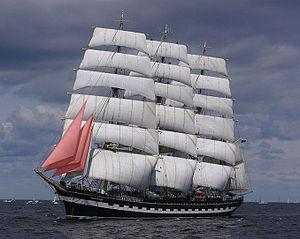
Ce glossaire maritime liste les principaux termes techniques utilisés par le monde maritime et les marins.
Le foc désigne une voile d'avant de forme triangulaire d'un voilier. Cette voile est retenue par son guindant à l'étai le long duquel elle coulisse pour être hissée. Deux écoutes fixées à une de ses extrémités permettent de modifier son orientation et sa forme pour l'adapter à la direction du vent et à l'état de la mer. Lorsqu'un voilier dispose d'un jeu de voiles d'avant permettant d'adapter la surface de la voilure à la force du vent, le foc désigne une voile de surface intermédiaire entre le tourmentin et le génois. Le foc contribue à propulser le voilier mais il joue également un rôle primordial dans la réussite de la manœuvre de virement vent debout.